One-hundred-baht banknote

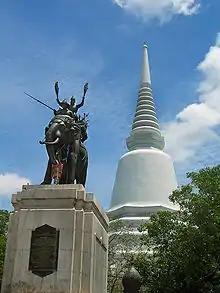
The monument of King Naresuan the Great at Don Chedi Memorial

The obverse features the portrait of the King Bhumibol. The reverse features the monument of King Naresuan the Great at Don Chedi Memorial in Suphanburi province.